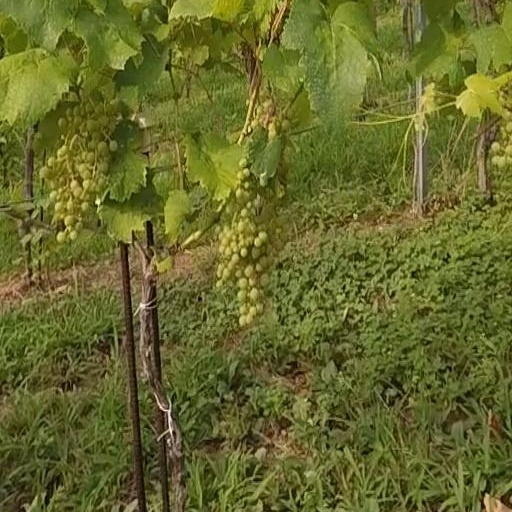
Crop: grape